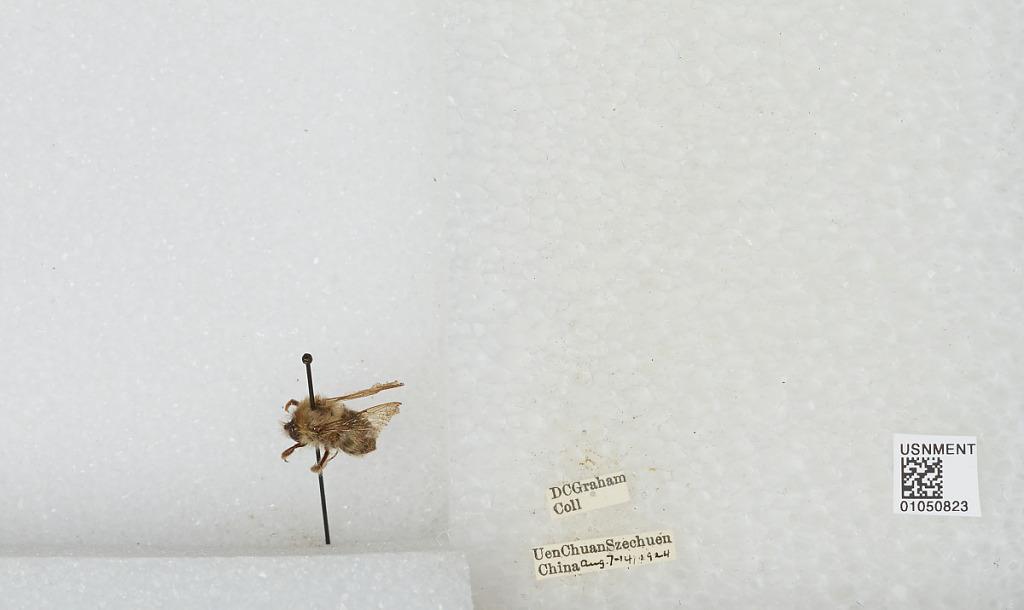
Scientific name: Bombus sp.
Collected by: D. Graham
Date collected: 1924-8-7
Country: China
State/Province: Sichuan
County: Wenchuan Xian
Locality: Wenchuan